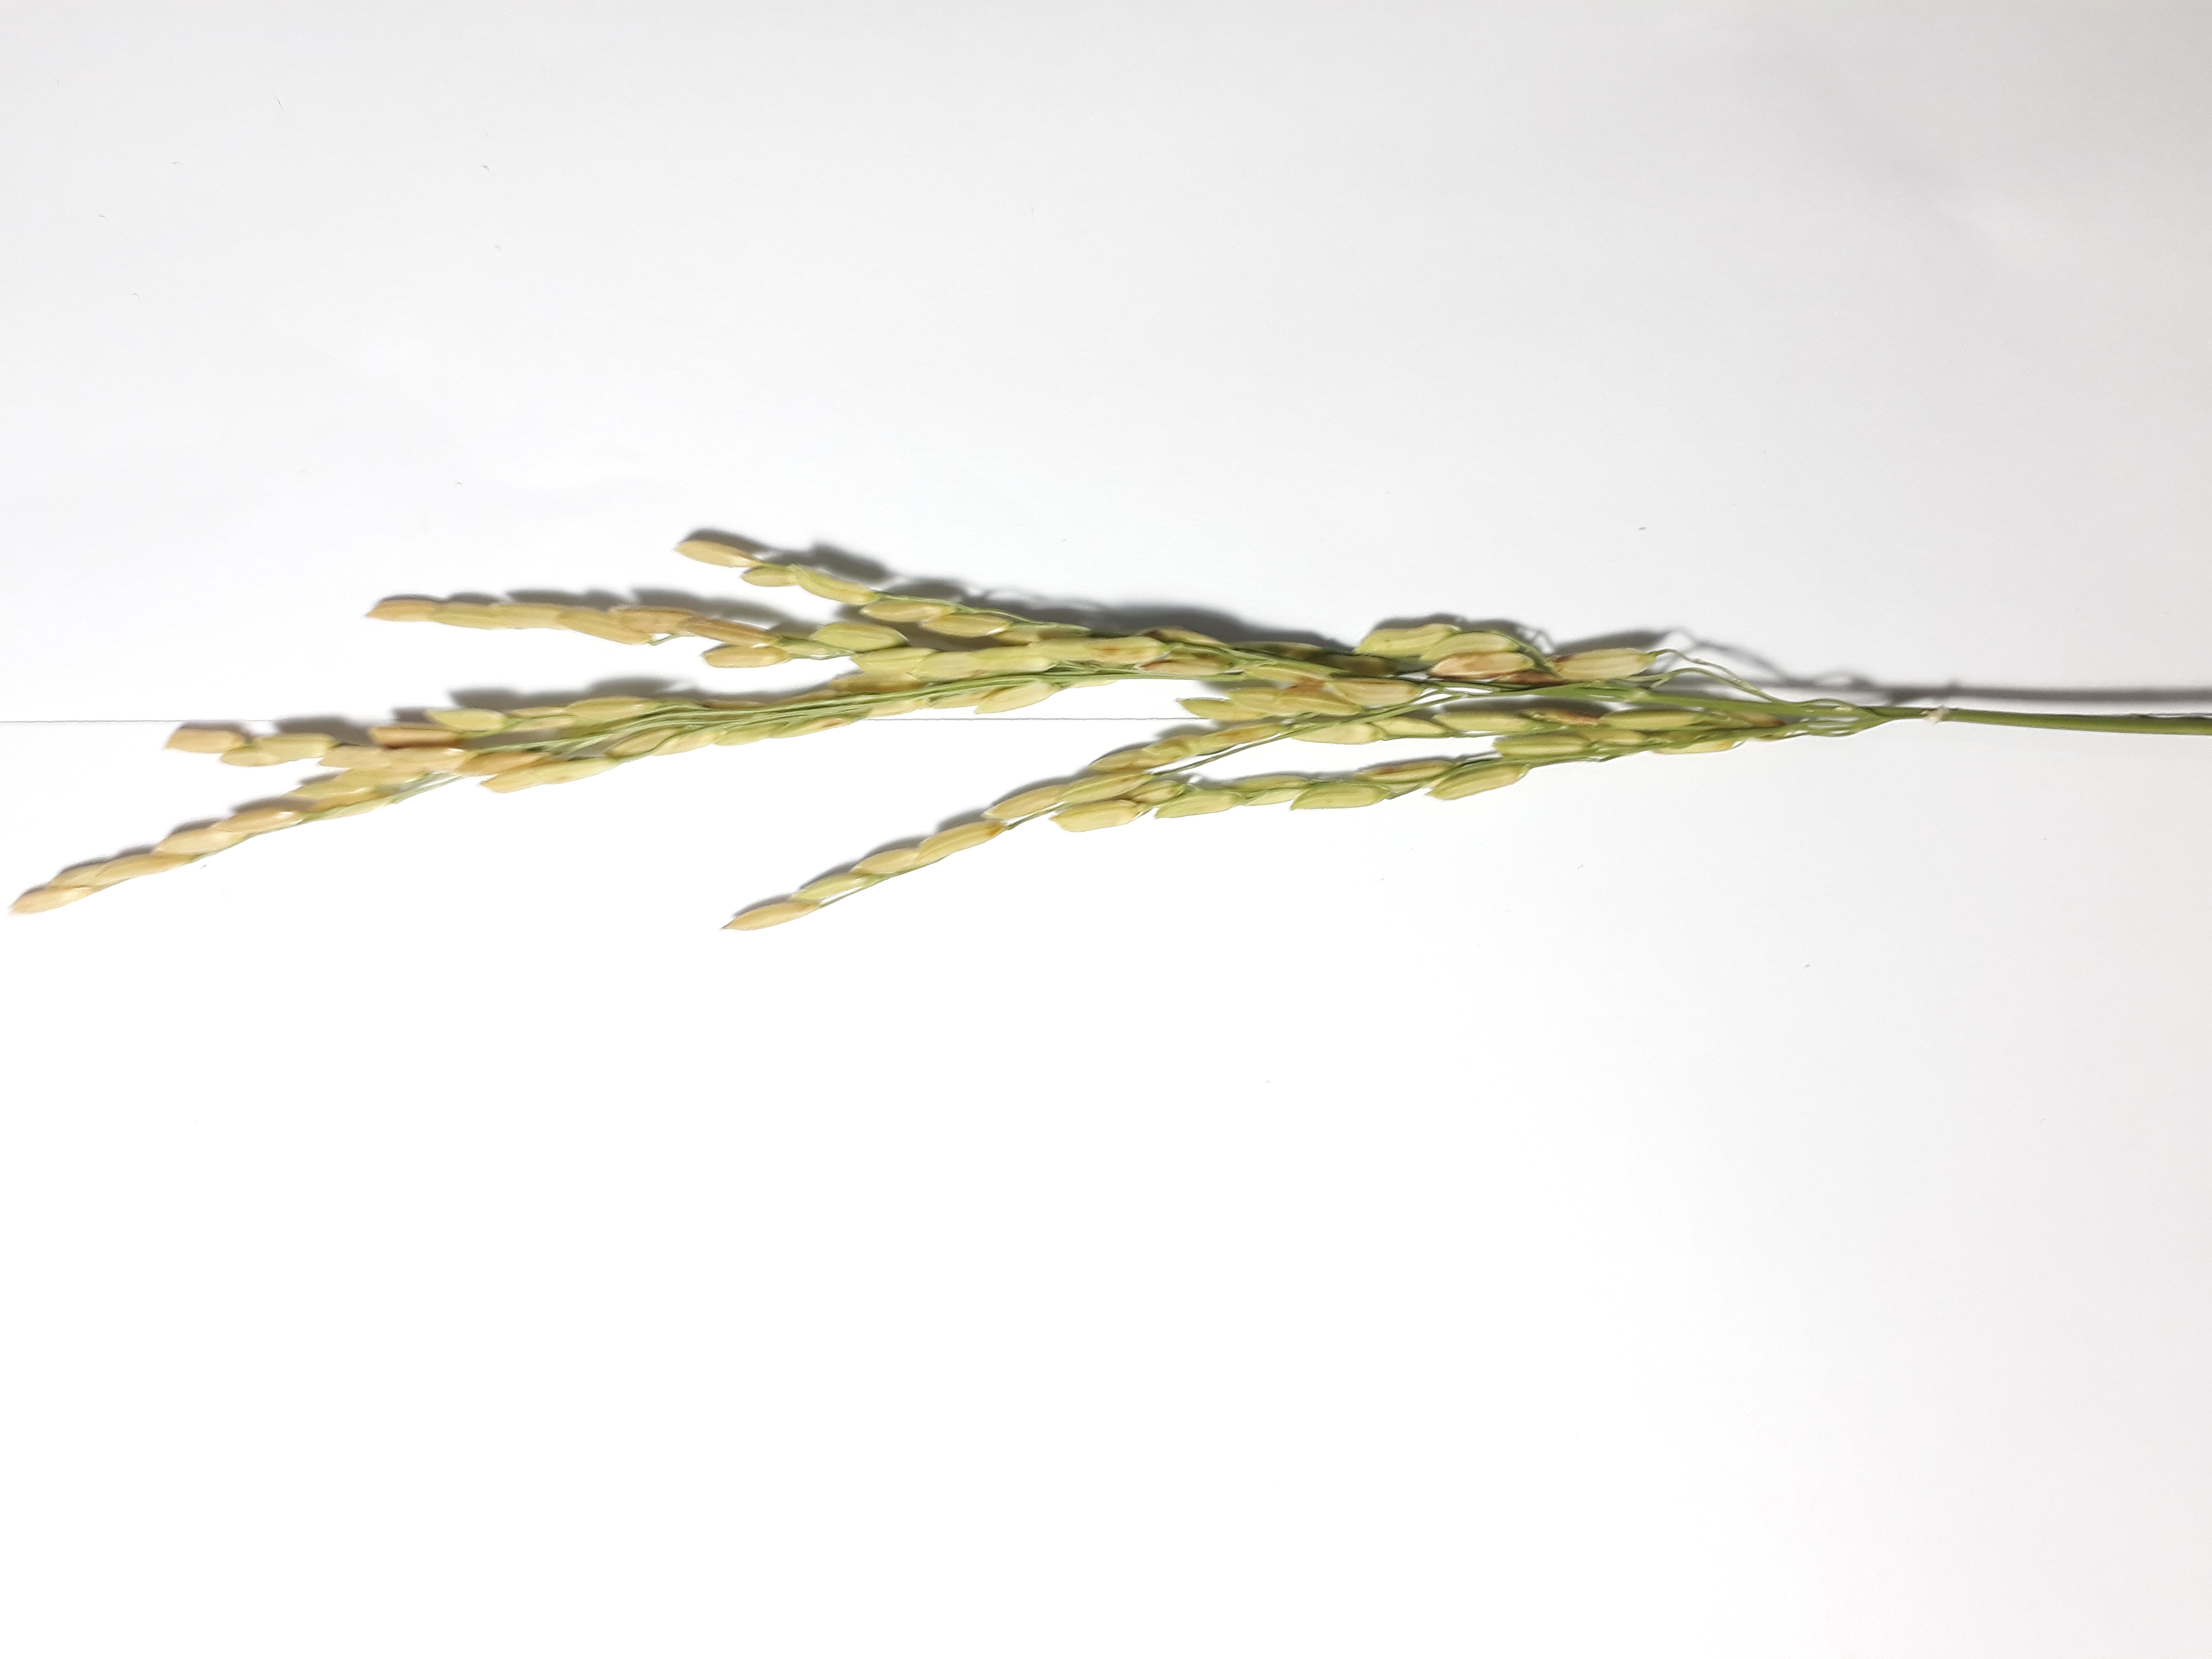
Label: Healthy